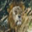
Label: lion